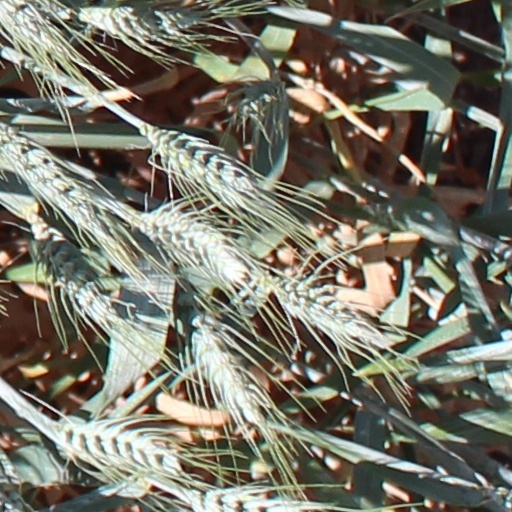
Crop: wheat